Emperor Dezong of Tang

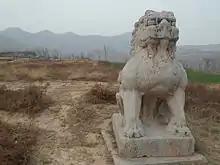
Chongling (崇陵), tomb of Emperor Dezong, in Jingyang County, Shaanxi

Meanwhile, due to victories that Wei Gao and the Nanzhao king Yimouxun, who had rejoined the tributary system of China after the battle of Shenchuan, were inflicting on Tibet. Tibet had become a much lesser threat to Tang security by this point.